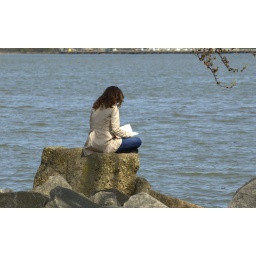
Sitting on a pebble by the river reading a book